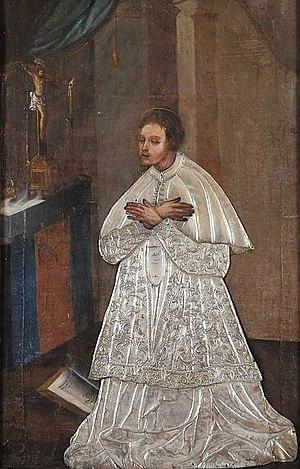
Michel Giedrojć, est un religieux lituanien de l'ordre des chanoines réguliers de la pénitence des martyrs vénéré comme bienheureux et dont le pape François confirme le culte le 7 novembre 2018.
Cette page dresse la liste des personnes béatifiées par le pape François.